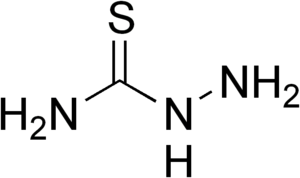
Le thiosemicarbazide, ou 1-amino-2-thiourée, est un composé organique de formule chimique H₂N–NH–CSNH₂. C'est un composé chimique cristallisé, de couleur blanche et inodore, très facilement soluble dans l'eau et l'éthanol, voisin du semicarbazide.